Queen Mary 2

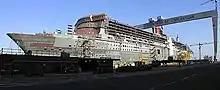
"Queen Mary 2" under construction, her radar mast in the right foreground

Cunard completed a design for a new class of , 2,000 passenger liners on 8 June 1998, but revised them upon comparing those specifications with Carnival Cruise Line's "Destiny"-class cruise ships and Royal Caribbean International's "Voyager" class.